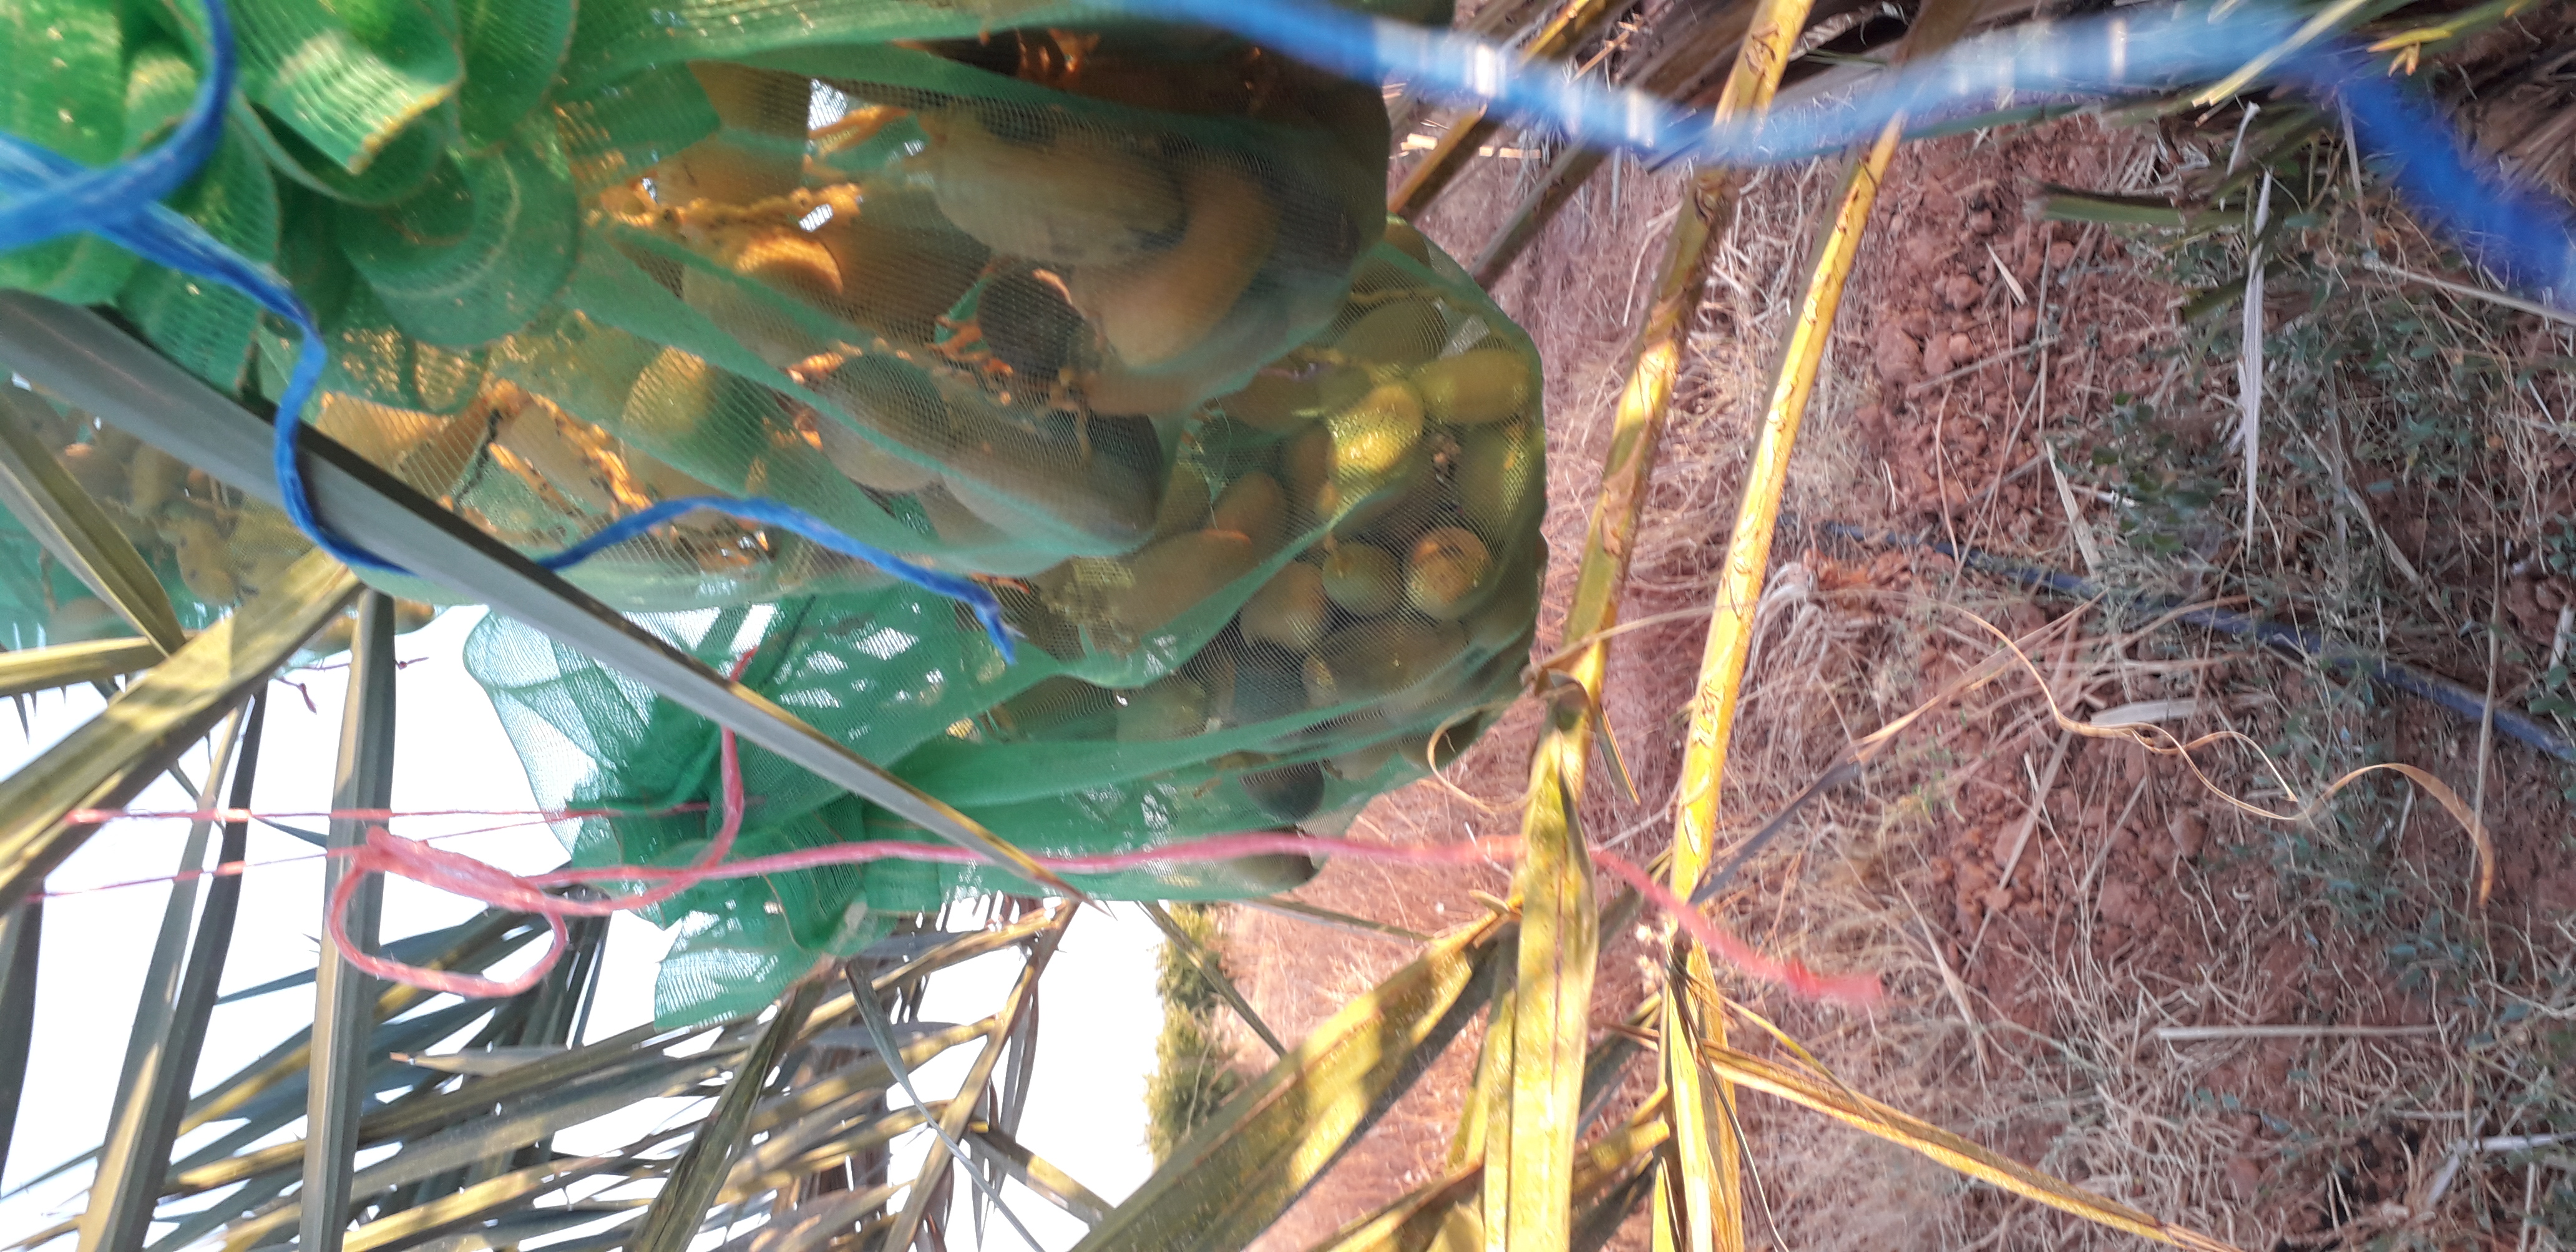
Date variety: Boumajhoul